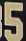
Number: 5